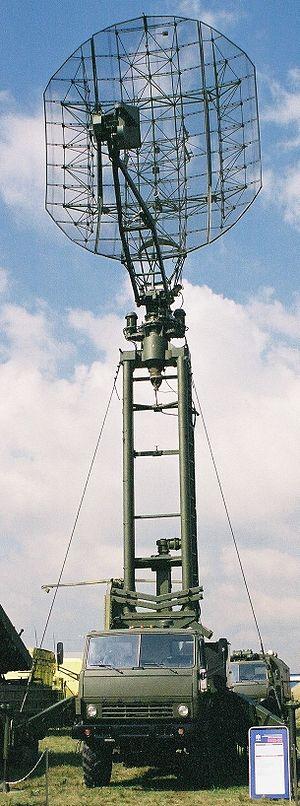
Kasta 2E est un radar primaire aéronautique mobile militaire russe.